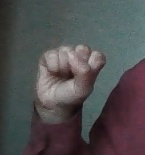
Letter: saad